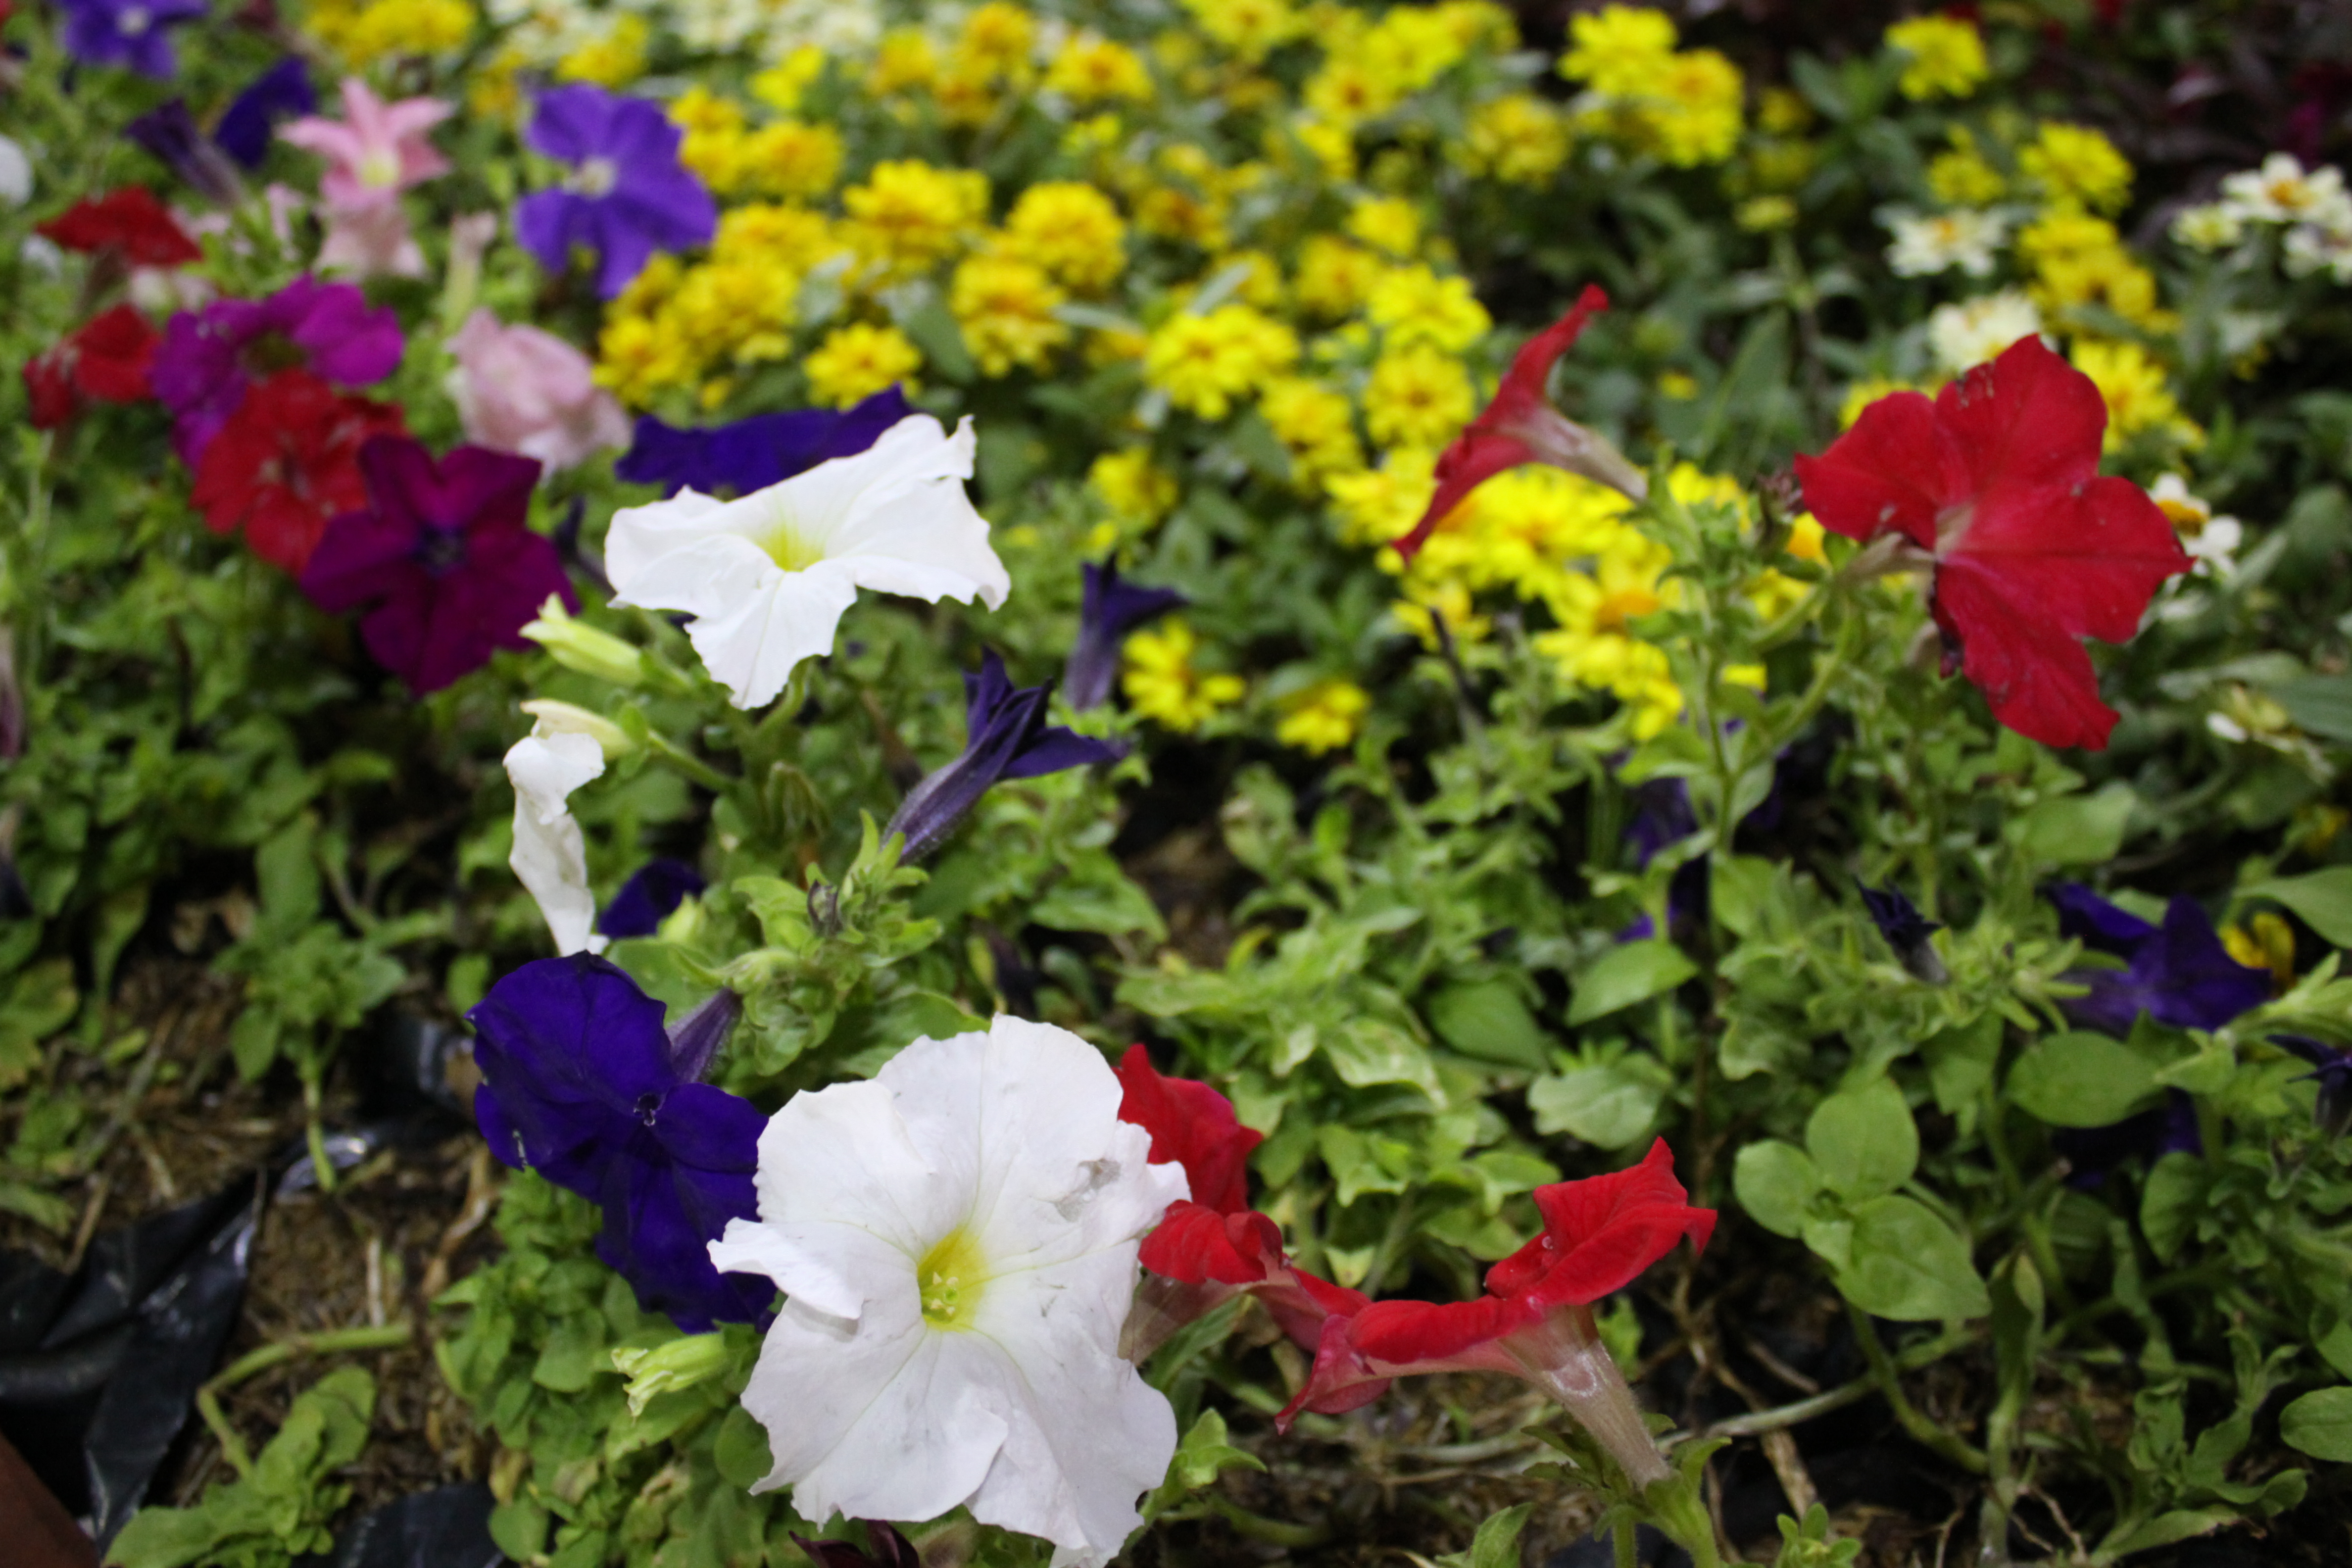
flower, plant, botany, petal, pansy, yellow, grass, wild pansy, groundcover, petunia, flowering plant, herbaceous plant, annual plant, landscape, shrub, garden, magenta, rose family, soil, pollen, solanales, wildflower, violet family, coquelicot, four o clock family, morning glory, malvales, evening primrose family, morning glory family, impatiens, poppy family